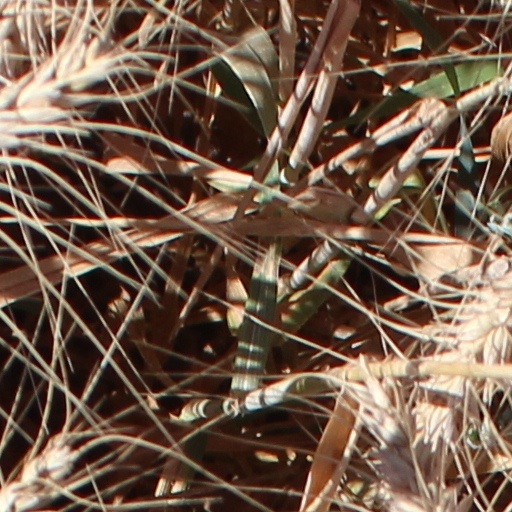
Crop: wheat